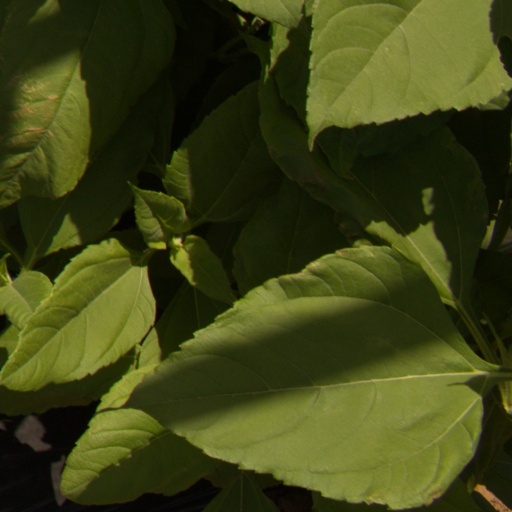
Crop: Jerusalem artichoke